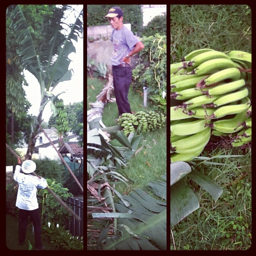
A set of three pictures of bananas a man standing in a yard and a man climbing a fence.
Two men working in the field harvesting bananas
A triptych picture shows men cutting and picking bananas.
People picking clusters of bananas in a field.
Three images show the harvesting of banana bushels.